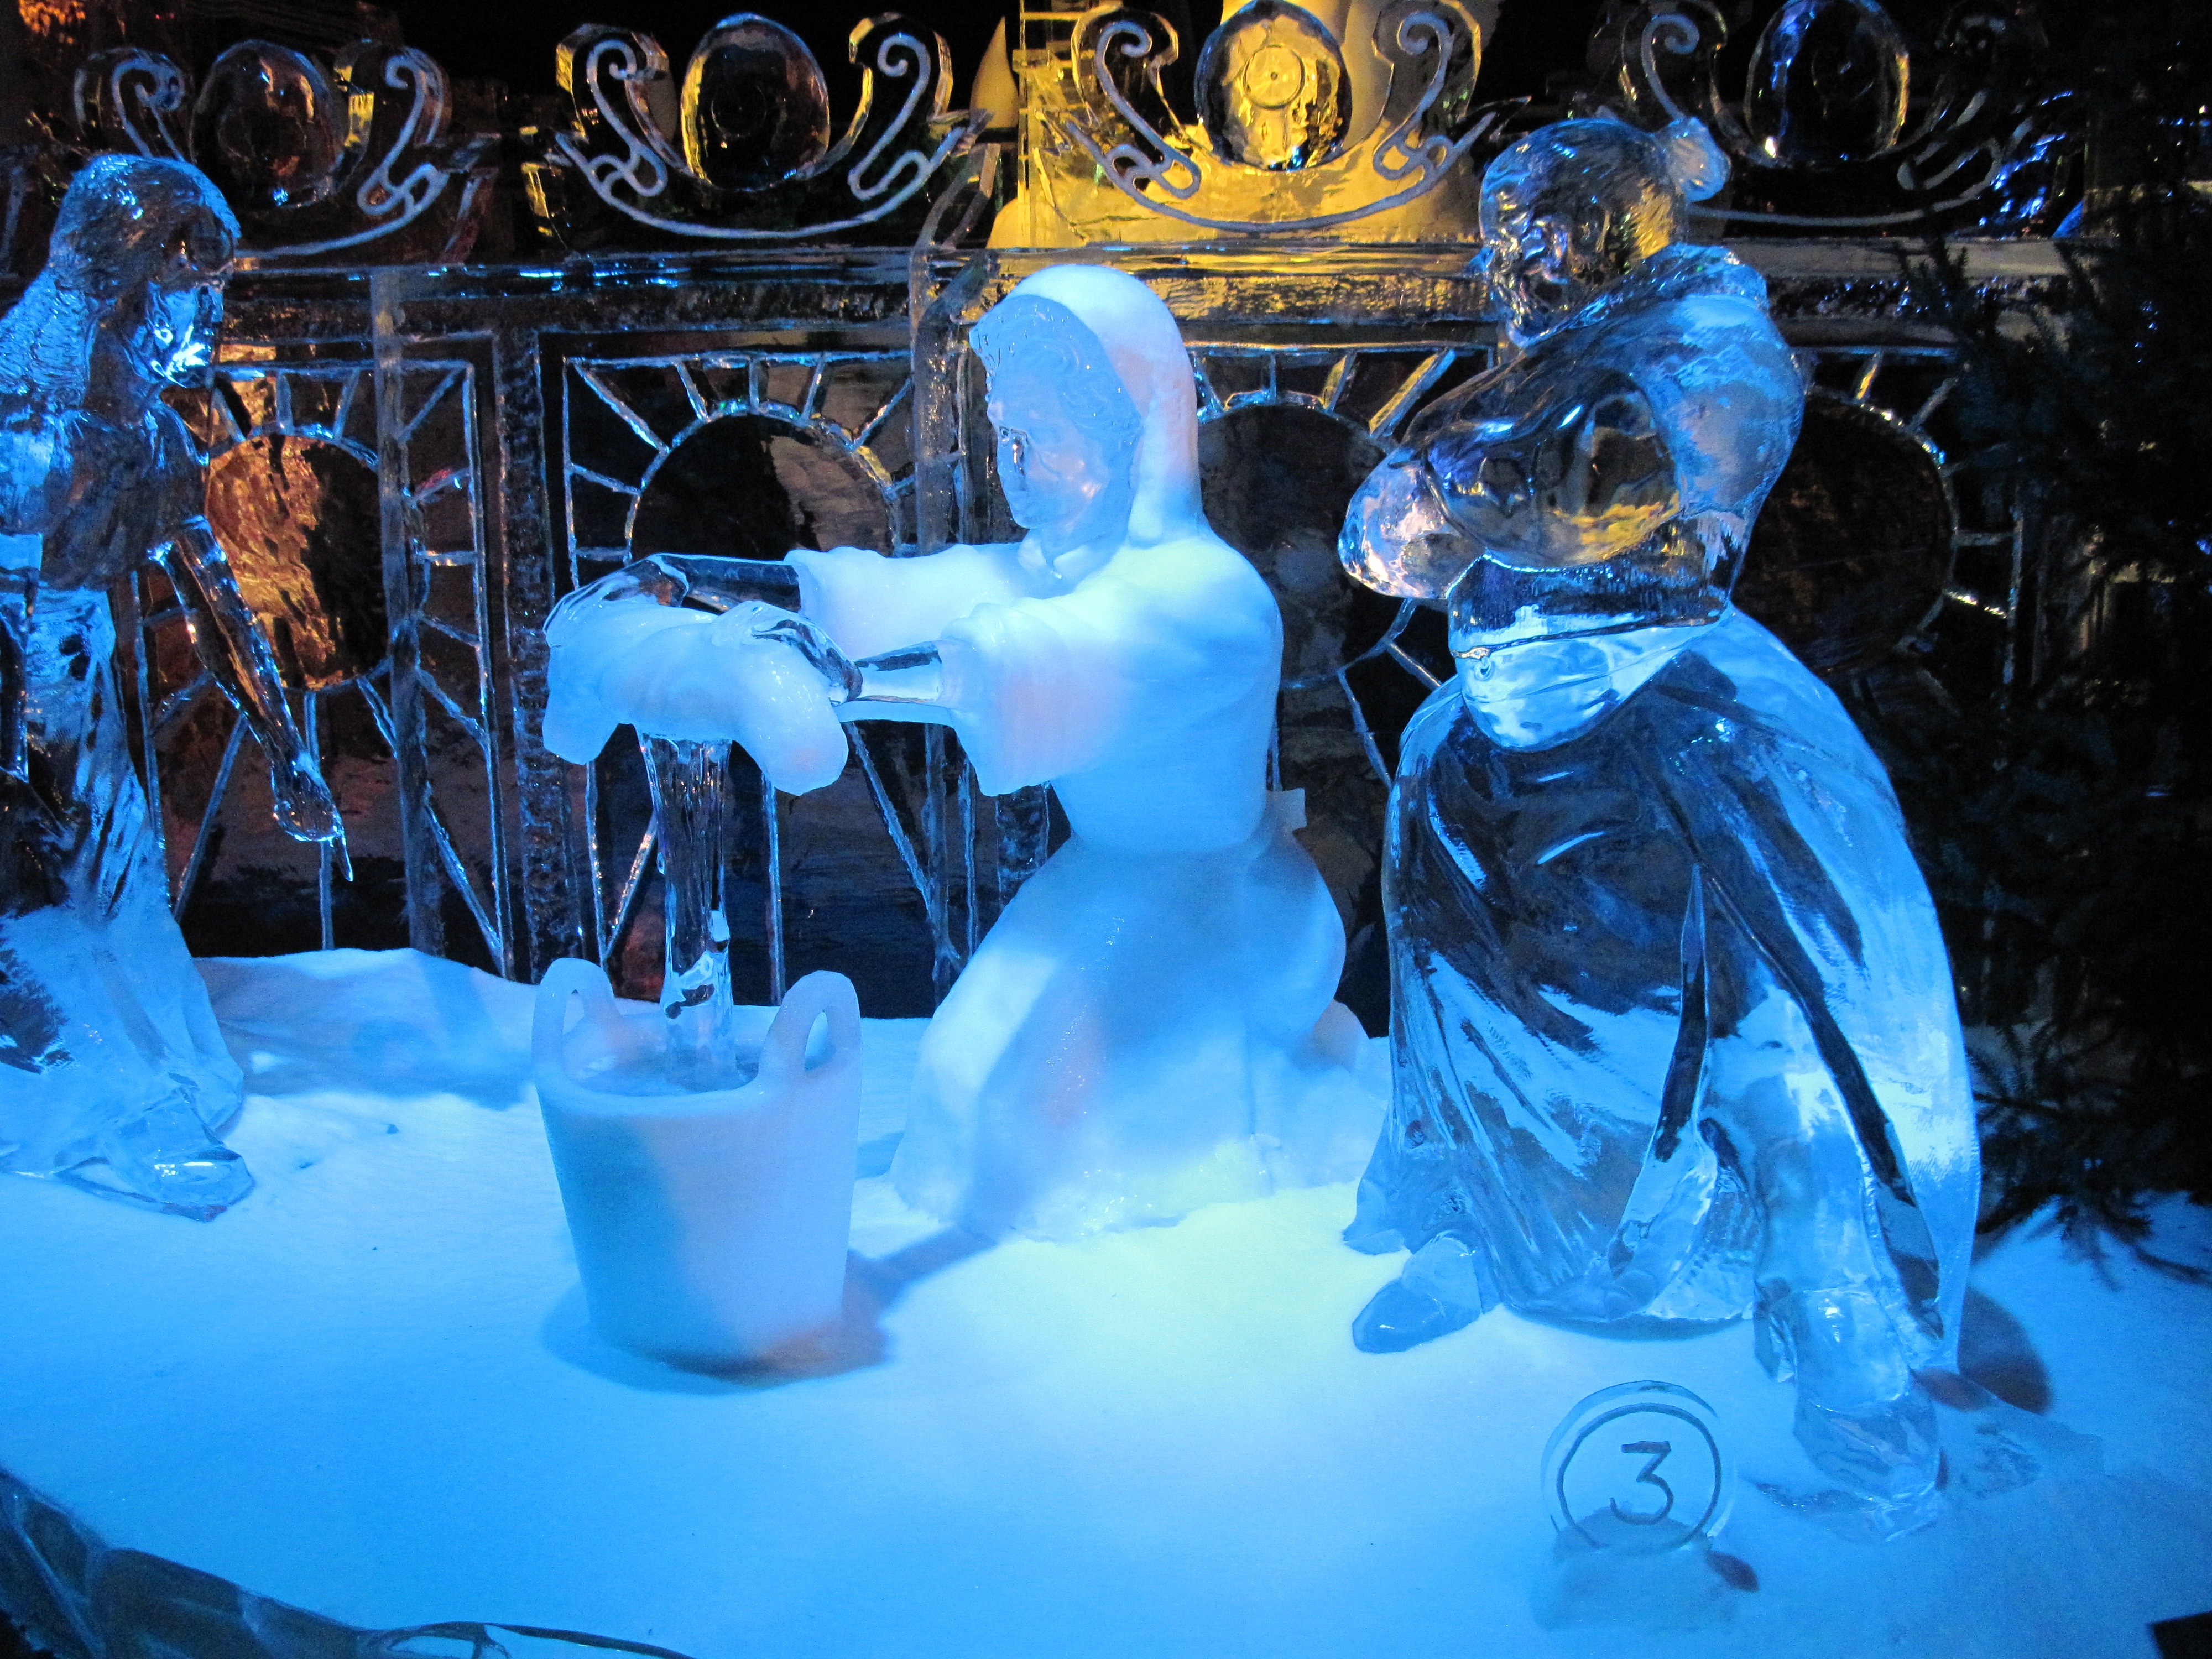
ice, blue, toy, festival, screenshot, n window shopping